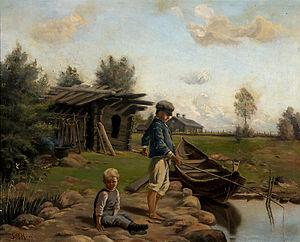
Sigfrid August Keinänen est un artiste peintre finlandais.